BR Standard Class 7 70000 Britannia

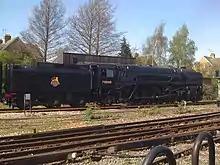

After a series of moves, she arrived on the Severn Valley Railway in April 1971 for restoration to working order. The locomotive was first steamed in May 1978 and was ceremonially renamed by Robert Riddles in the same month. However she was little used on the SVR due to the axle weight being too heavy for the railway at that time. With the society wishing to make more use of the locomotive, she was moved to the European gauge Nene Valley Railway in Peterborough, where she was also fitted with an air-brake compressor, and was based there from 1980 to 2000. "Britannia" made her return to the main line on 27 July 1991, successfully working enthusiast trips until 1997, and was featured in an episode of London's Burning.